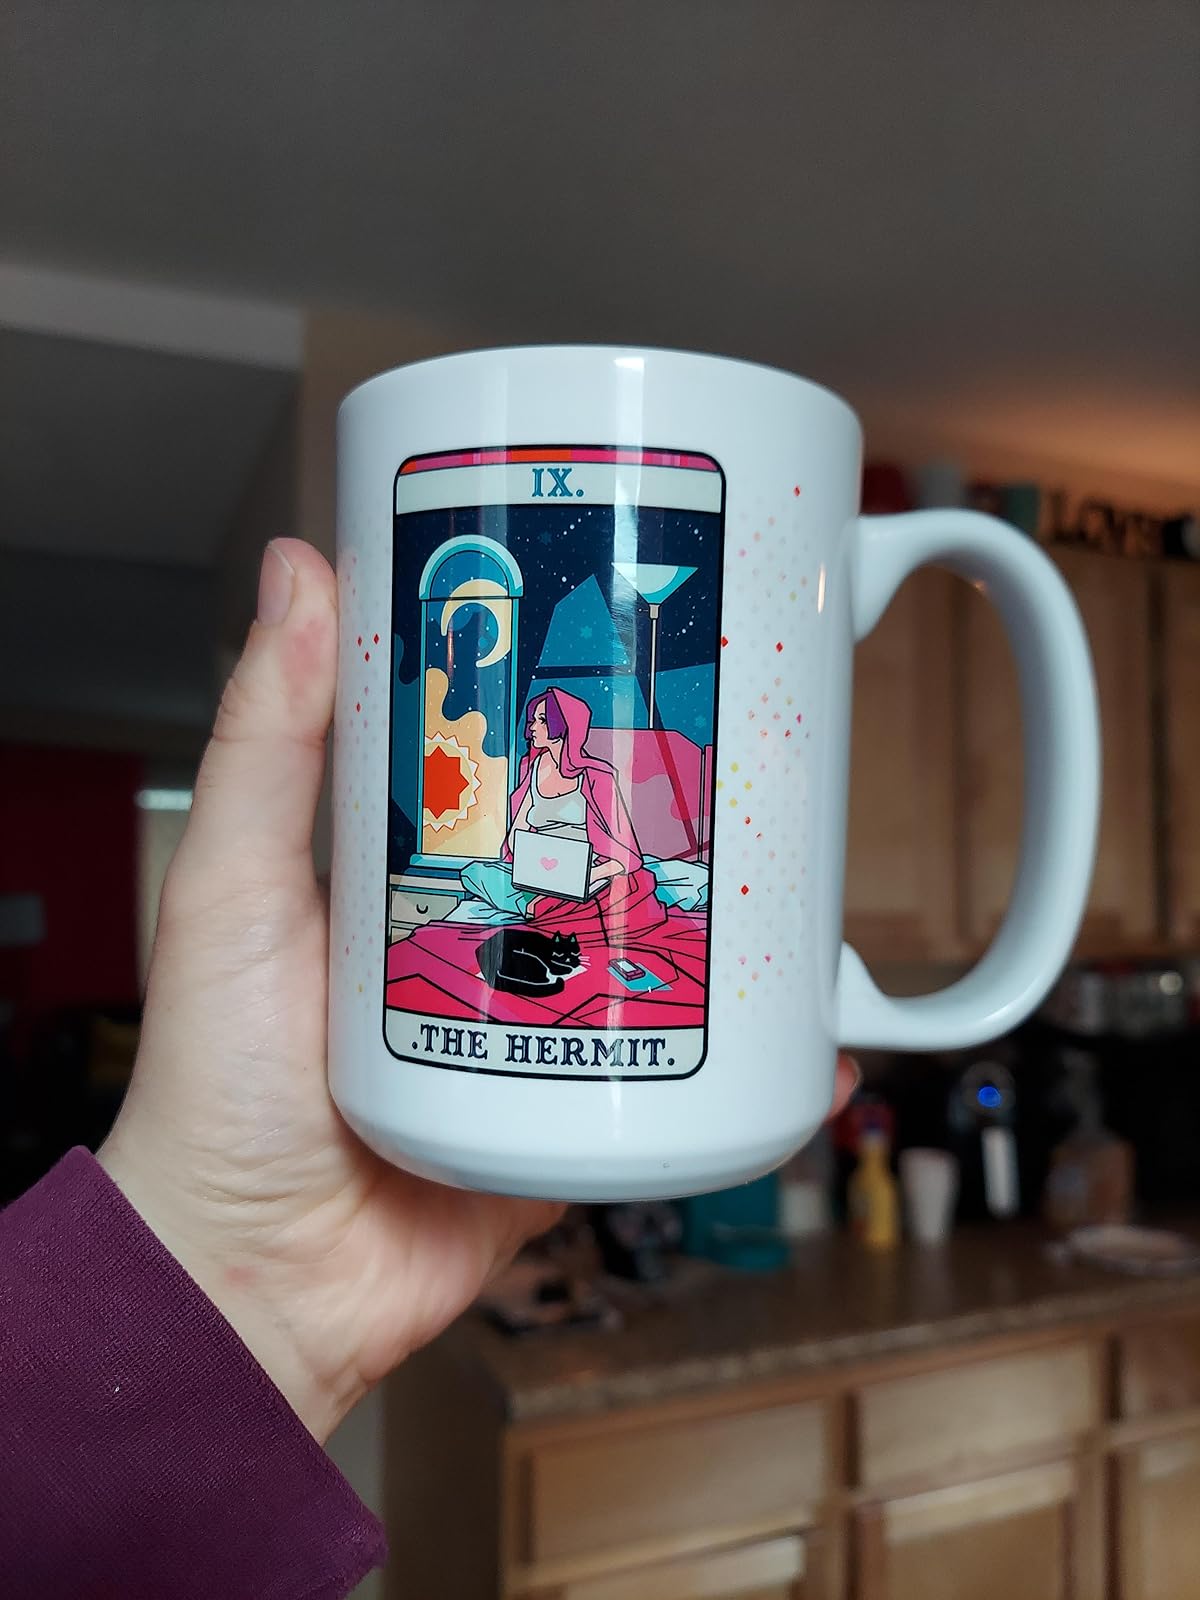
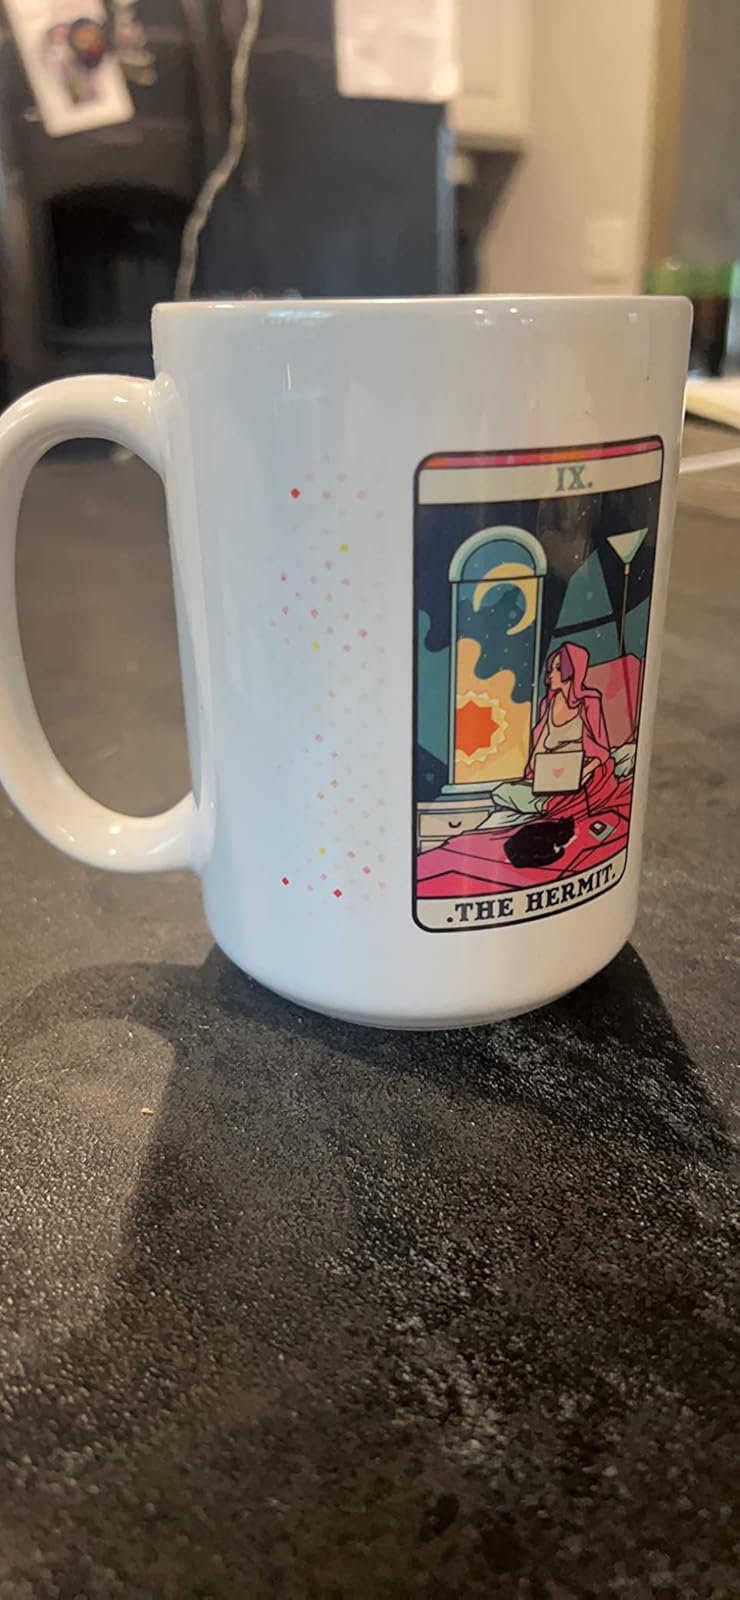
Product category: items_mug
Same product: yes